Glovers Harbour, Newfoundland and Labrador

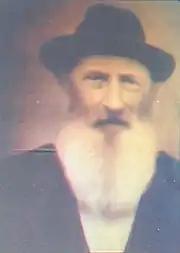
Joseph Martin (1838–1920), founder of Glovers Harbour, pictured around 1880

According to local tradition, Glovers Harbour was founded by Joseph Martin, originally of Harbour Grace, who settled there sometime in the late 1800s. Martin's daughter married the son of George Marsh, the first permanent settler of nearby Winter House Cove, and the two families remained the main inhabitants of Glovers Harbour until the arrival of Alex Boone, previously of Cottrell's Cove.